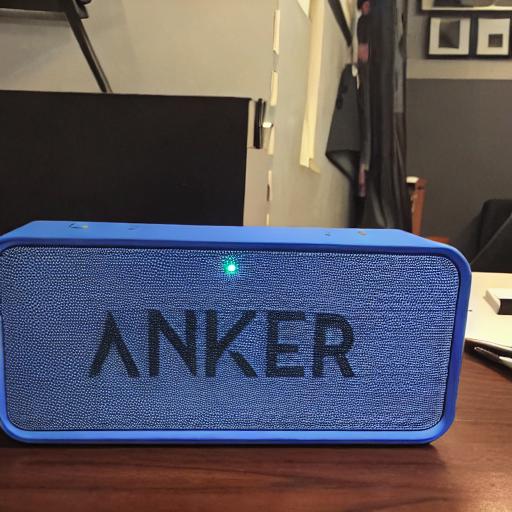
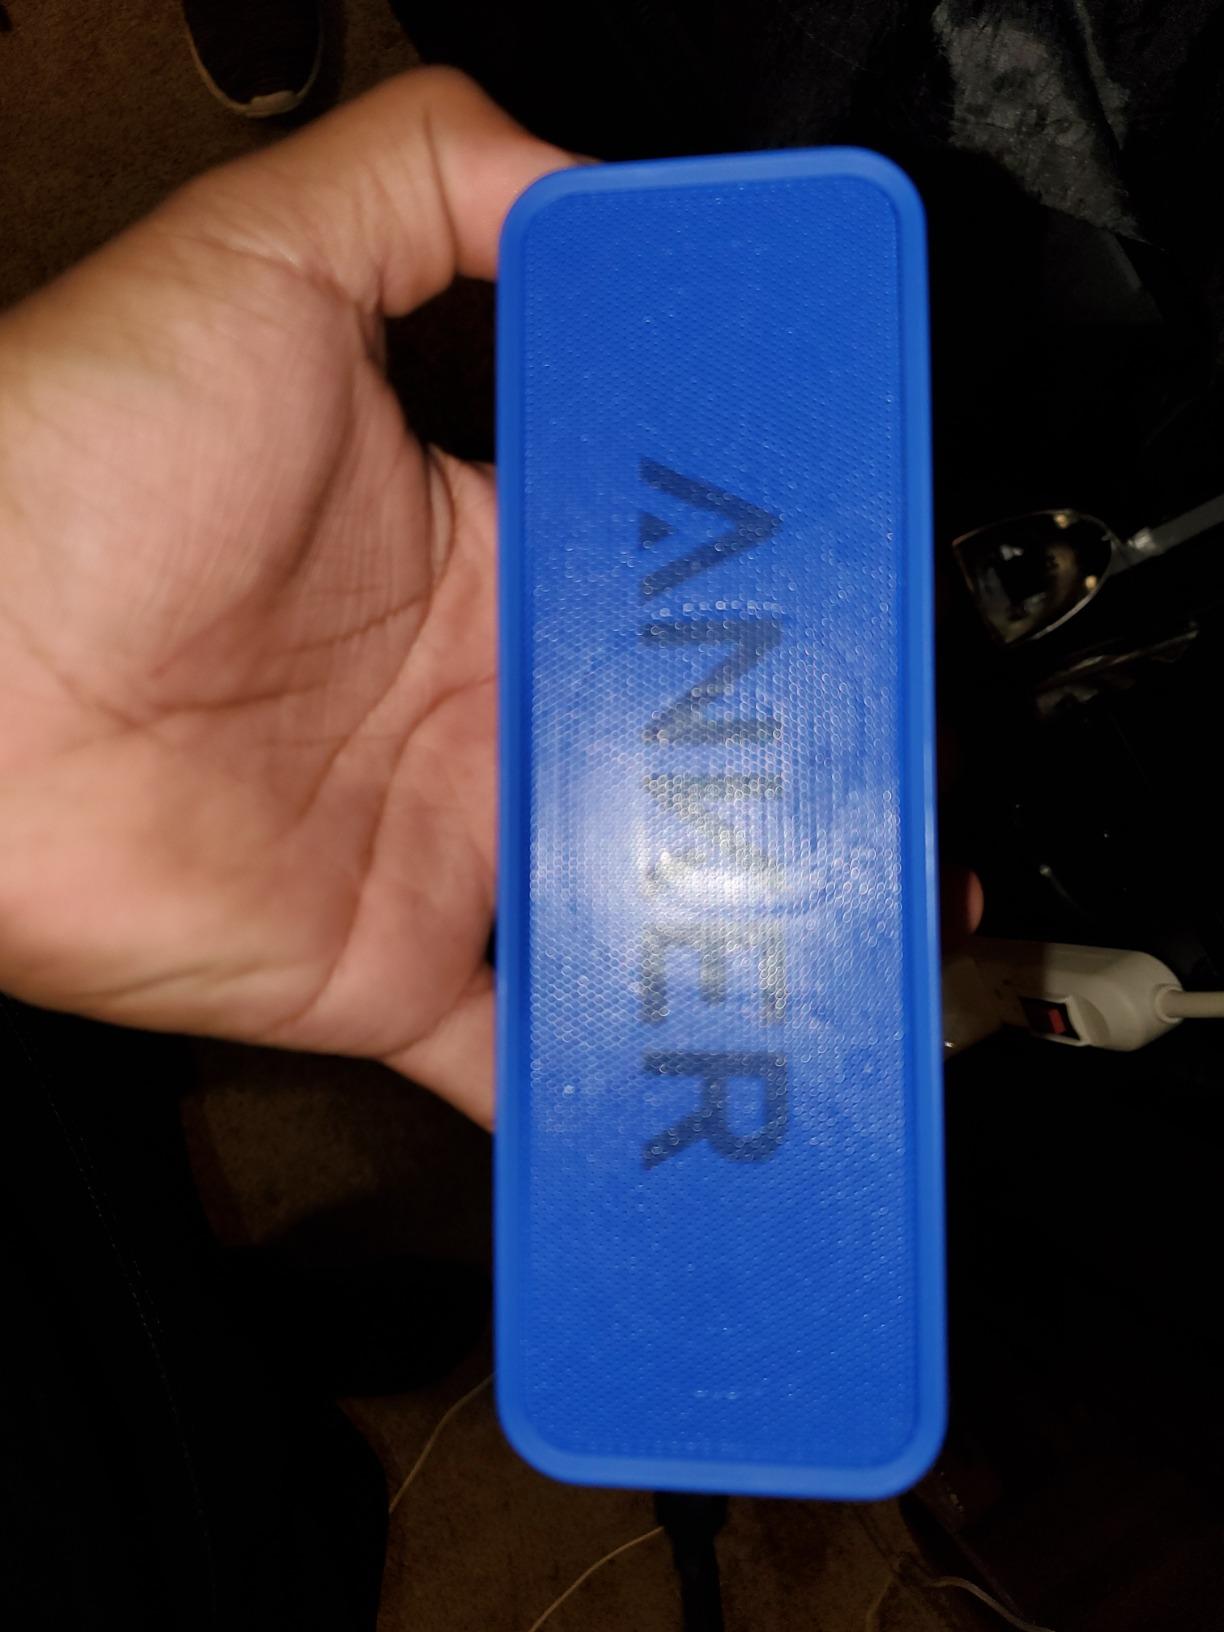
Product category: speaker
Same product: no